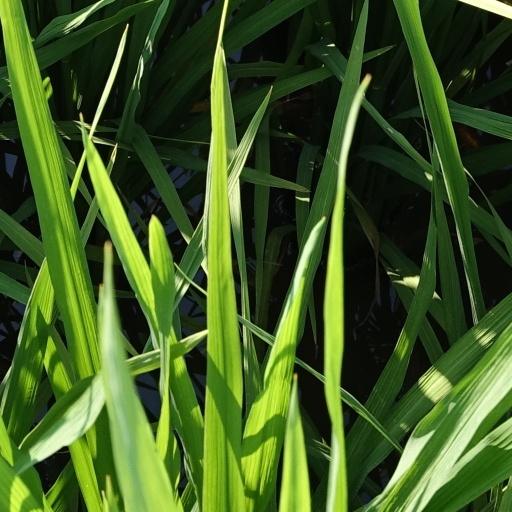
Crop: rice